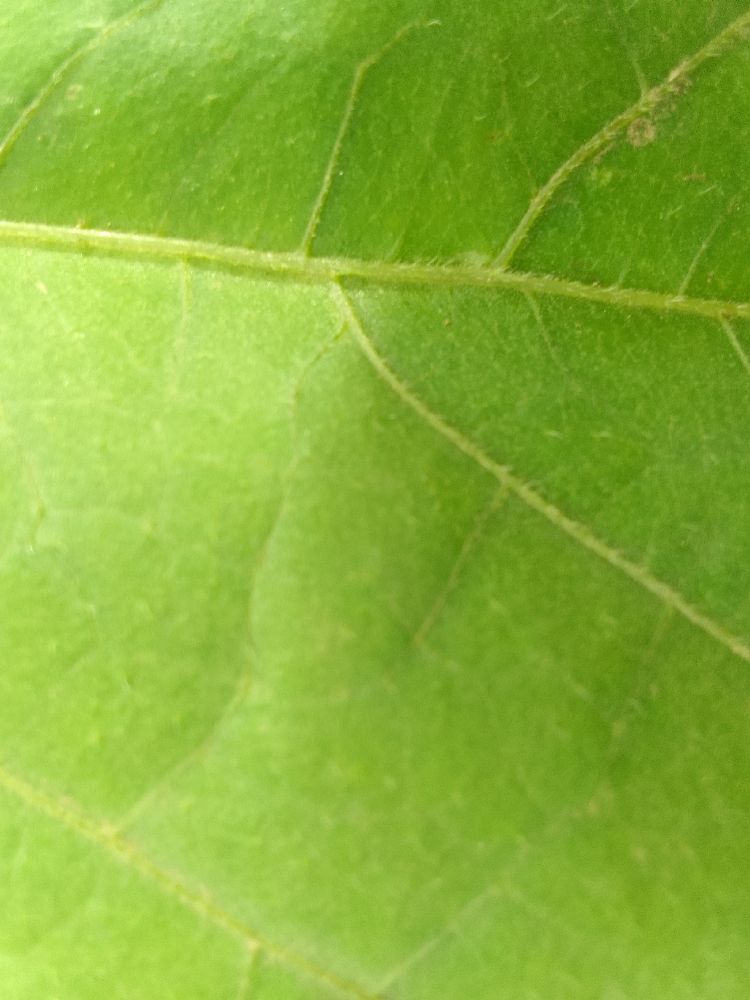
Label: healthy